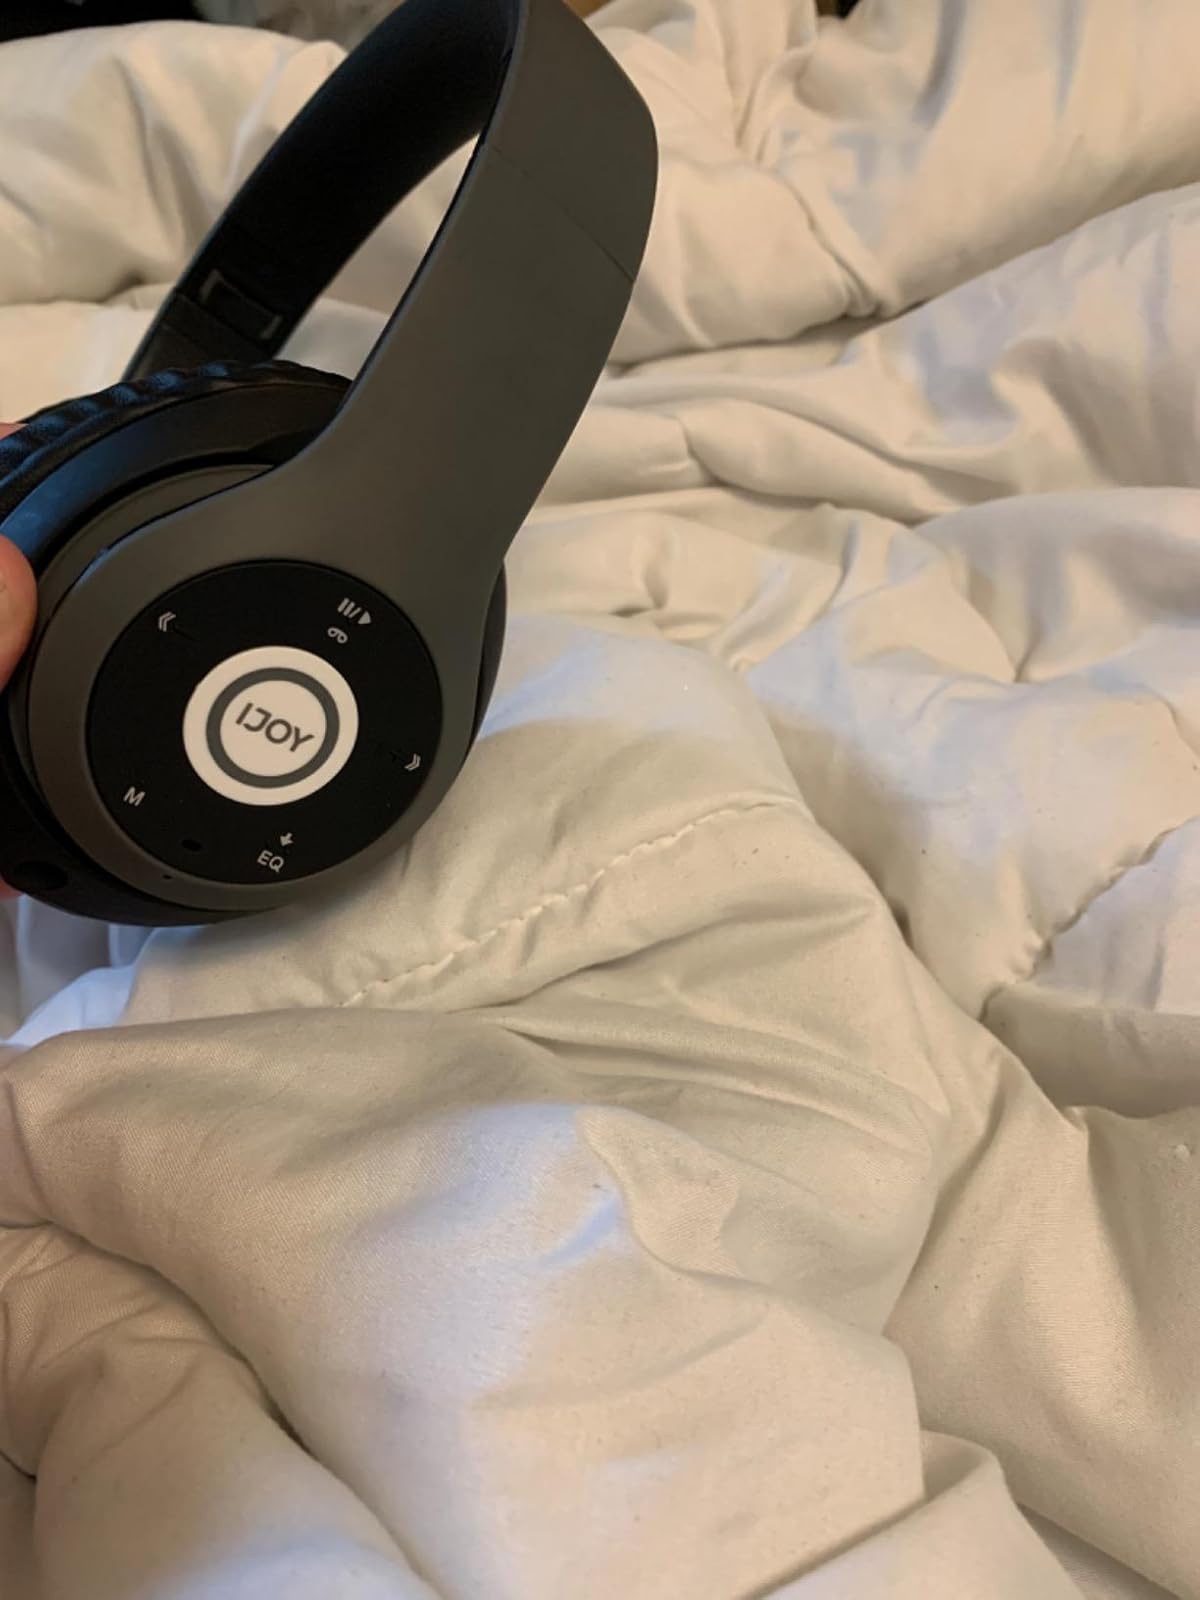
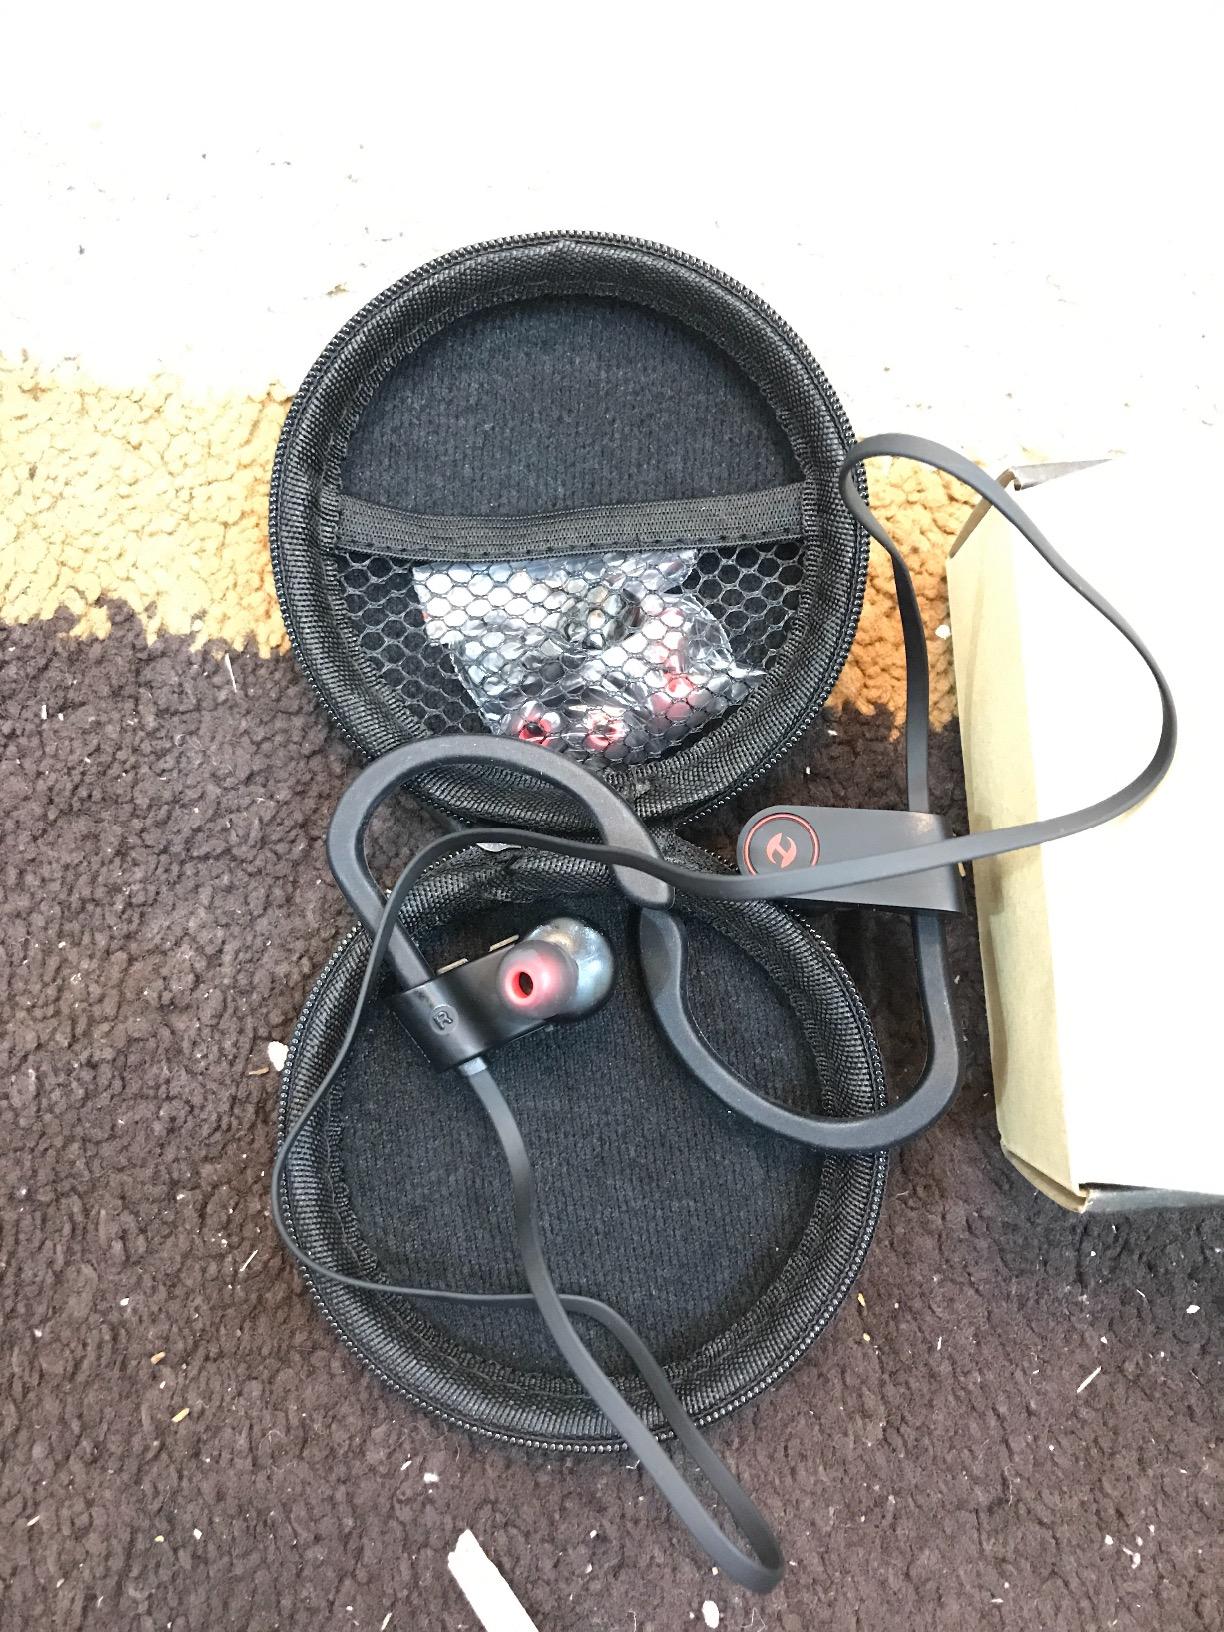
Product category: headphones
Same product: no